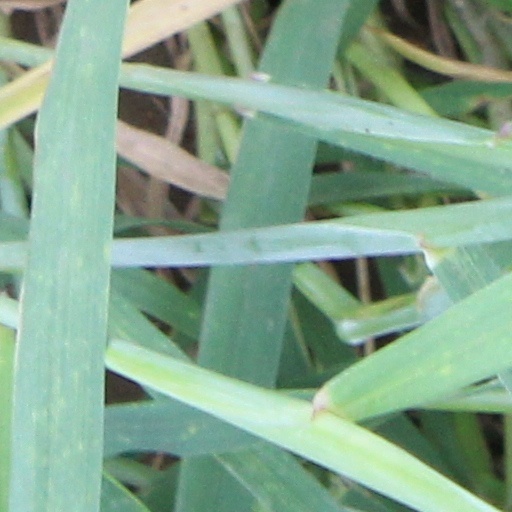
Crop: wheat